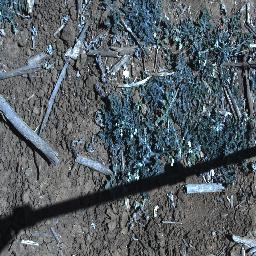
Label: parthenium